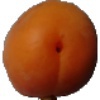
Label: apricot